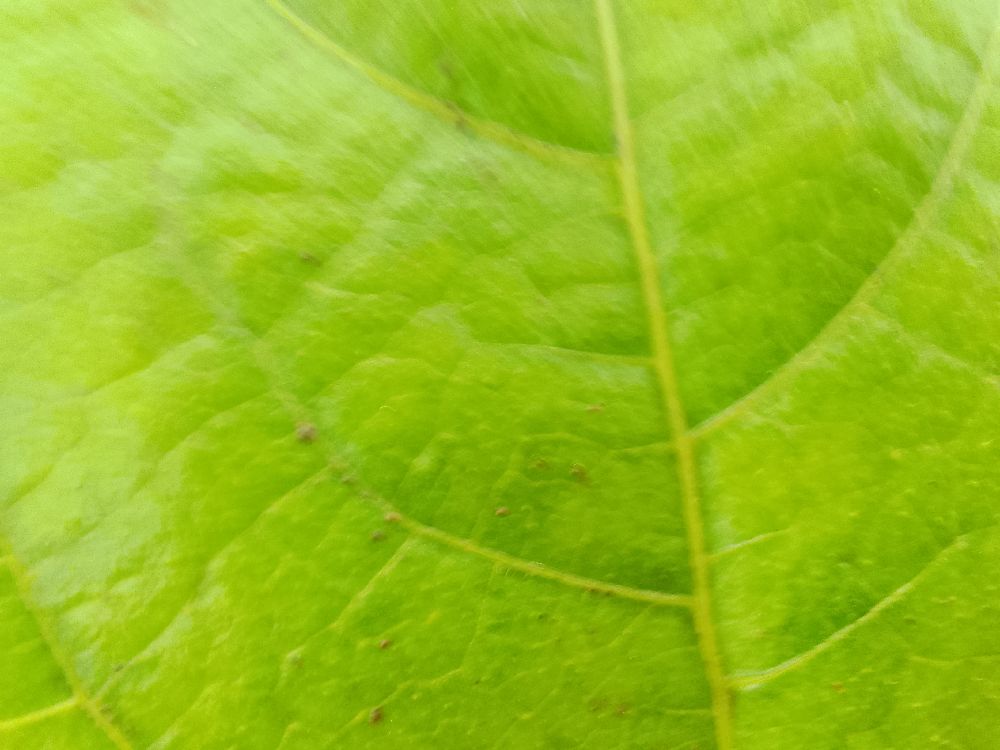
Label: healthy